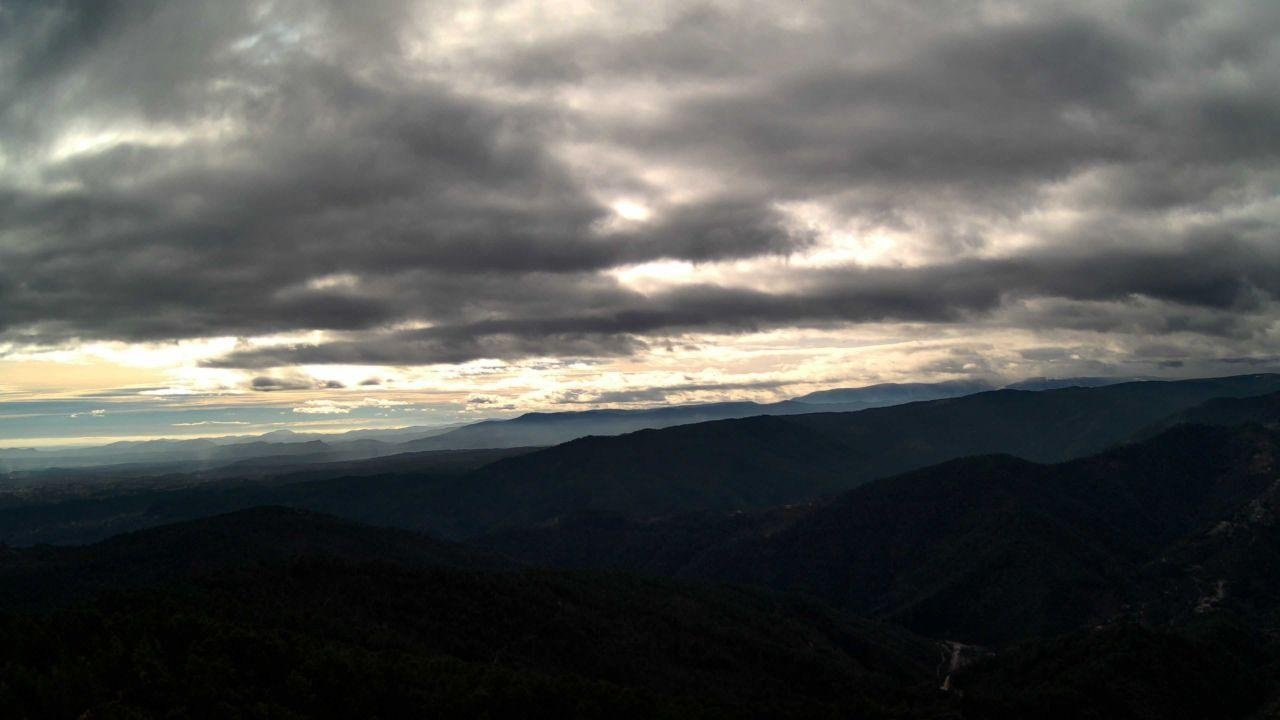
Fire: no
Smoke: yes